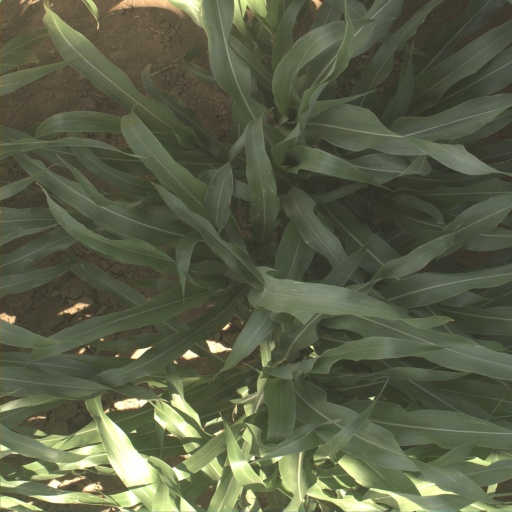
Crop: sorghum